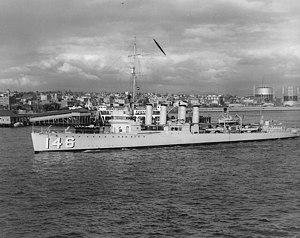
Voici la liste des destroyers de la marine des États-Unis. La liste est organisée en fonction du numéro d'immatriculation du navire puis par ordre alphabétique.